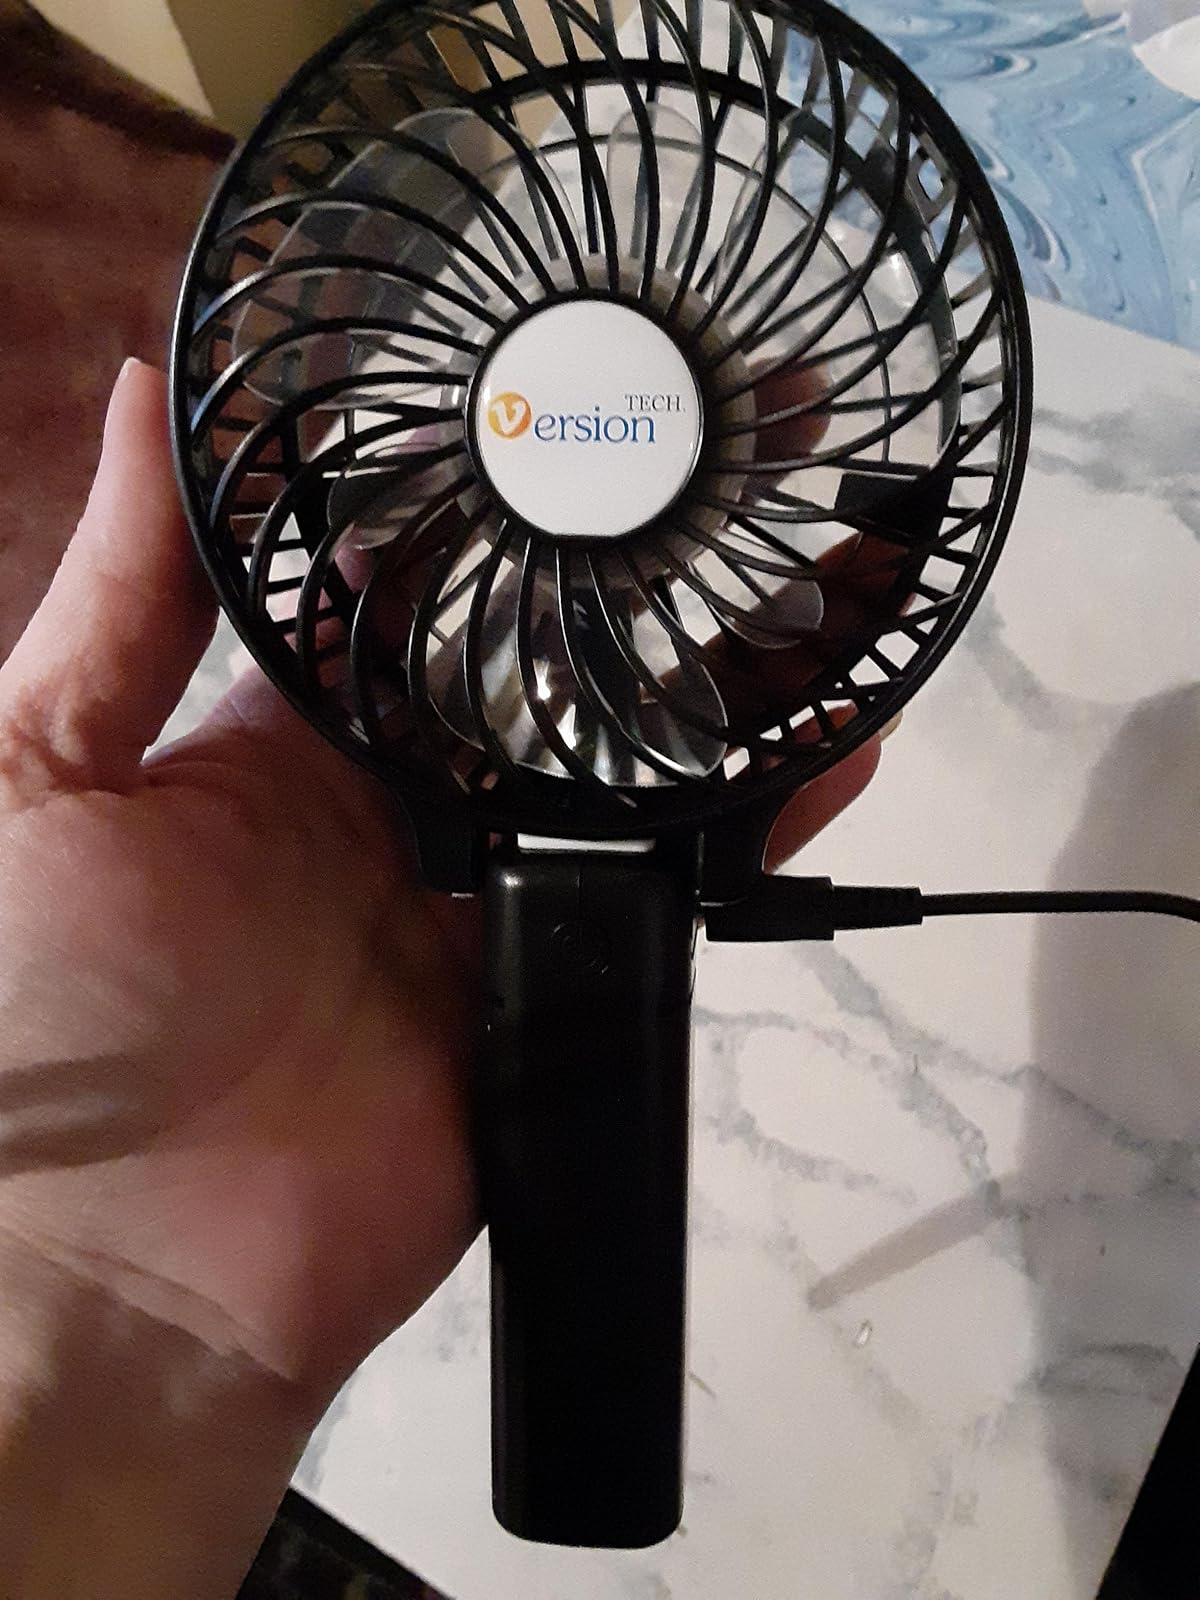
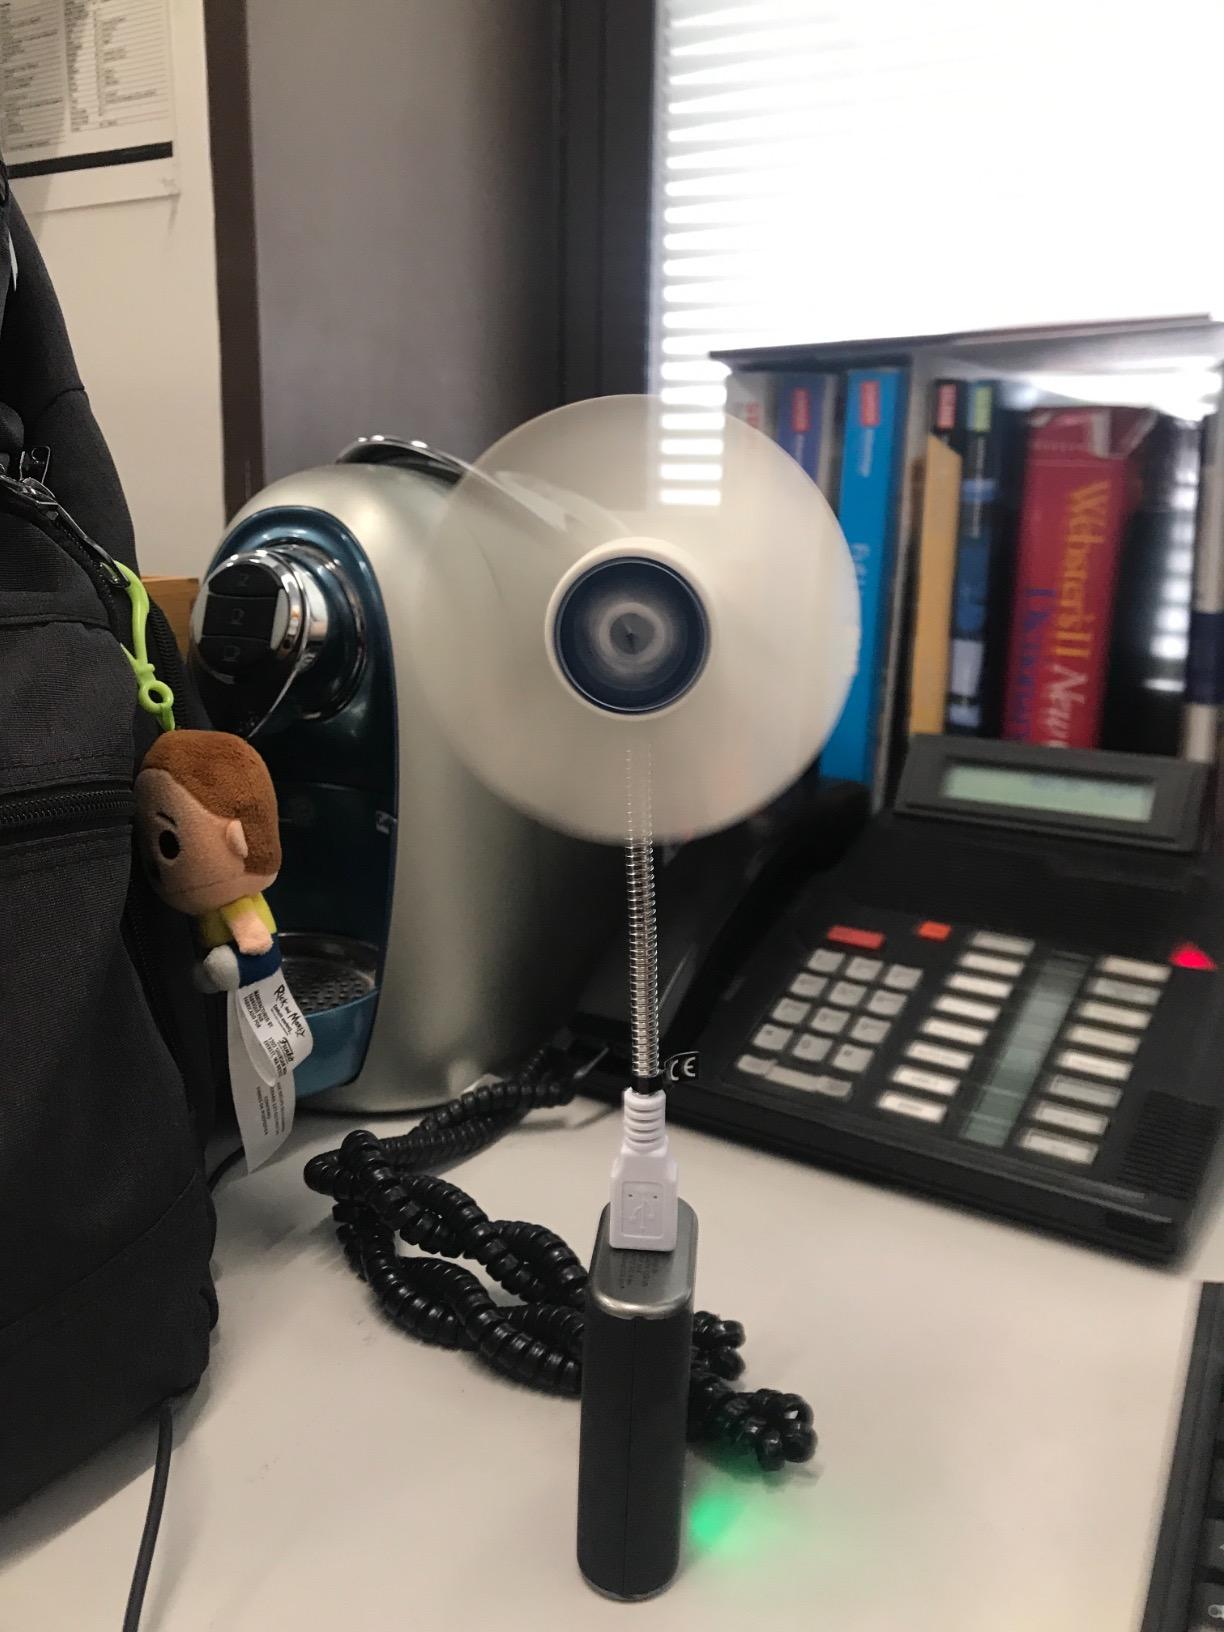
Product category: fan
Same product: no